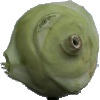
Label: kohlrabi